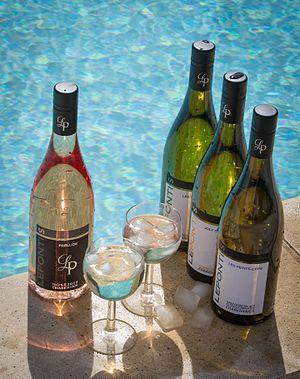
Le charentais, appelé vin de pays charentais jusqu'en 2009, est un vin français d'indication géographique protégée de zone, qui est produit dans les deux départements des Charentes, c'est-à-dire la Charente et la Charente-Maritime.
Le vignoble charentais ou vignoble des Charentes est une région viticole française localisée sur les deux départements de la Charente et de la Charente-Maritime. Parfois rattachée au vignoble du Sud-Ouest, elle est principalement connue pour son eau-de-vie, le cognac, mais produit également des vins, dont plusieurs sont classés en indication géographique protégée, la conjonction des deux produisant également une mistelle, le pineau des Charentes.